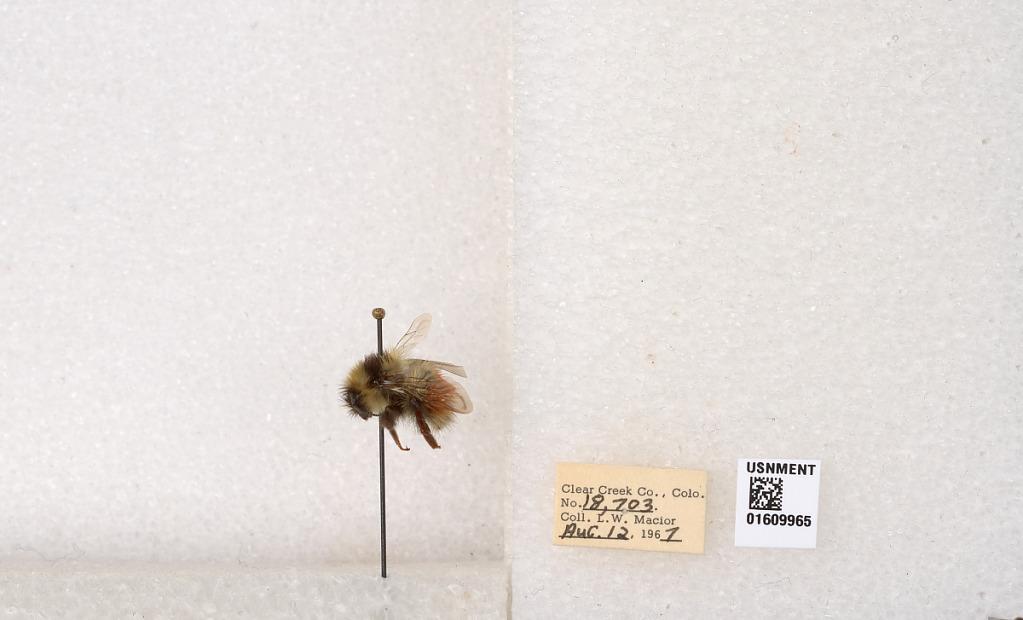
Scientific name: Bombus (Pyrobombus) sylvicola Kirby
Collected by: L. Macior
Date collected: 1967-8-12
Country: United States
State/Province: Colorado
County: Clear Creek
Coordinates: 39.6856, -105.645